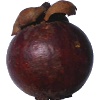
Label: mangostan